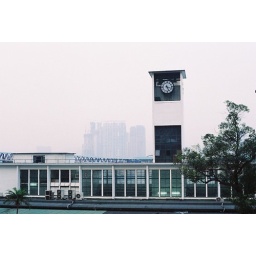
in front of clock tower